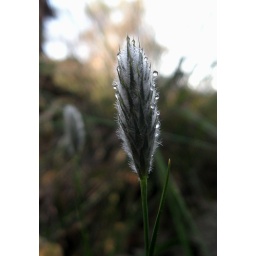
Humble little grass flower in the bush around Kalamunda, species unknown.